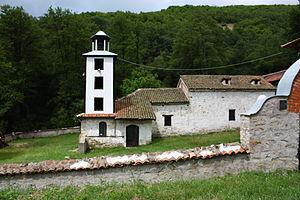
Slivnitsa est un village du sud-est de la Macédoine du Nord, situé dans la municipalité de Resen. Le village comptait 188 habitants en 2002.